Oran Community Church

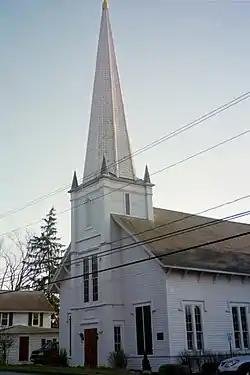

The Oran Community Church was built in 1851 in Pompey, New York. The architect was John Edson Sweet and the builder was Truman Little.